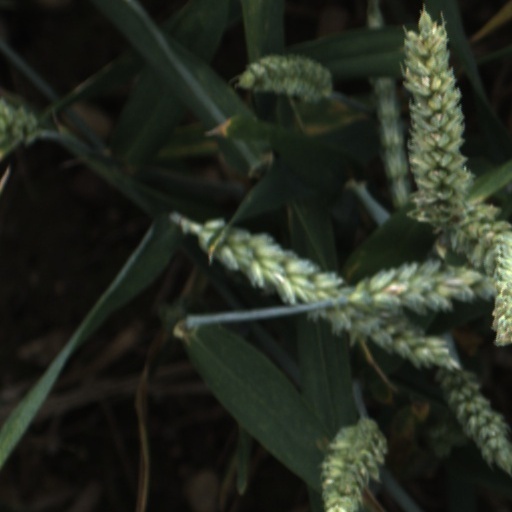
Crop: wheat